Endy Chávez

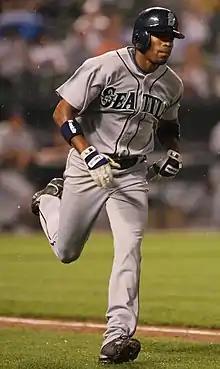
Chávez with the Mariners in 2009

On December 11, Chávez was involved in a three-team, 12-player trade in which he was sent, along with pitcher Aaron Heilman and several minor leaguers, to the Seattle Mariners.